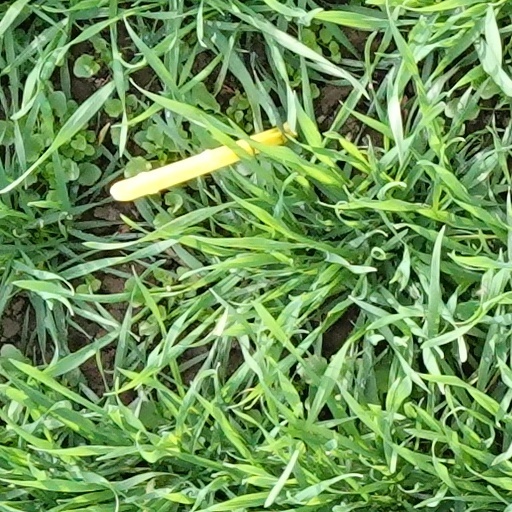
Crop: wheat